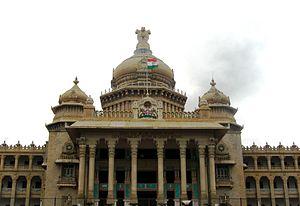
Le Vidhana Soudha est le siège législatif de l'État du Karnataka à Bangalore.